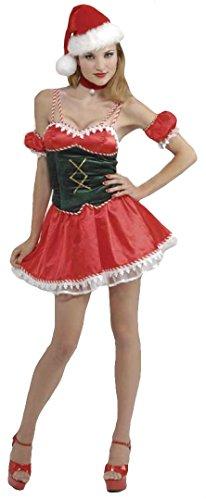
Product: Forum Novelties Women's Santa's Little Ho Ho Ho Costume
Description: This Fun and Festive Santa's Little Helper Costume includes santa hat, choker, dress, puff sleeves, and comedic "Santa's little Ho Ho Ho" panty.
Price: $26.99